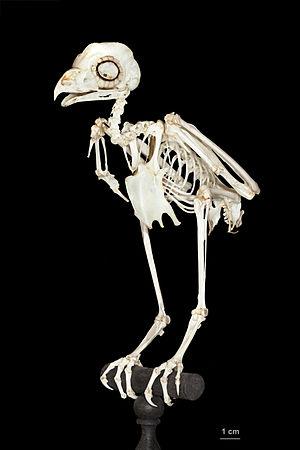
Squelette de Strigidae. Naturaliste: Nérée Boubée.
Les oiseaux actuels faisant partie de la lignée des dinosaures théropodes, ils présentent certaines caractéristiques spécifiques de ce groupe. Dans le même temps, le processus d'adaptation au vol ayant eu lieu au cours de leur évolution, a également marqué leur anatomie. Ainsi plusieurs caractéristiques de leur morphologie sont liées à l'adaptation au vol et notamment à l'optimisation de leur masse corporelle. Leurs os sont creux pour la plupart des espèces qui n'ont également pas de vessie, exception faite par exemple des autruches. Le vol battu nécessitant des besoins énergétiques importants, leur métabolisme est plus élevé que celui des mammifères.
Les strigidés sont une famille de rapaces en grande partie nocturnes qui comprend les hiboux, les chouettes et les espèces apparentées : petits-ducs, grands-ducs, kétoupas, harfangs, chouettes-pêcheuses, chevêchettes, chevêches, nyctales et ninoxes. Elle est constituée de 26 genres et de 221 espèces.
Le professeur Nérée Boubée est un naturaliste, entomologiste, géologue, auteur et enseignant à l'Université de Paris, membre de la Société entomologique de France.
Le squelette de l'oiseau est fortement adapté pour le vol et a conservé des caractéristiques qui y sont liées même chez des oiseaux ne volant pas : très légers, les os sont assez solides pour résister aux efforts du décollage, du vol et de l'atterrissage. Une des principales adaptations est la fusion de certains os comme le pygostyle. Les oiseaux ont habituellement un plus petit nombre d'os que les autres vertébrés terrestres, ce qui demeure inexpliqué. Ils ne disposent pas non plus de dents ou même de véritable mâchoire. Les becs sont le résultat d'une évolution qui allège leur crâne.